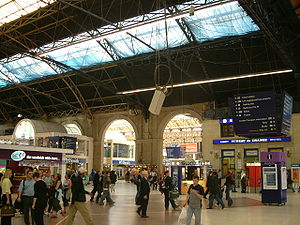
Victoria Station / National Rail / Historie / London Chatham and Dover Line-stationen
Chatham Side-forhal
Victoria Station, også kendt som London Victoria, er et stationskompleks for både fjerntog og London Underground i det centrale London i bydelen City of Westminster. Den er opkaldt efter den nærliggende Victoria Street og ikke efter Dronning Victoria. Den er den næsttravleste jernbaneterminal i London, kun overgået af Waterloo, og indeholder lufthavnsfaciliteter for passagerer, der rejser med tog til Gatwick Airport. Området omkring stationen er også blevet et vigtigt skiftested for andre transportformer: der er en busstation for lokalbusser i forgården og den nærliggende Victoria Coach Station er en terminal for langtursrutebiler med destinationer i hele nationen. Victoria er i takstzone 1.